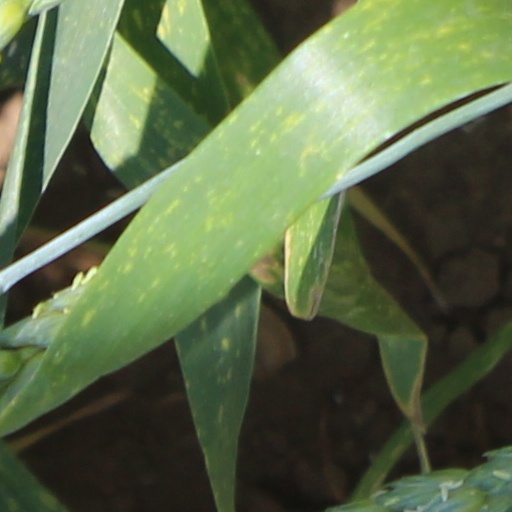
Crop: wheat